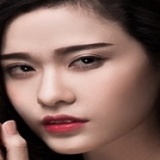
ca sĩ Trương Quỳnh Anh